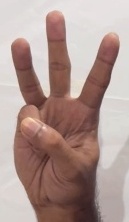
ASL sign: 6